Anthony Roll

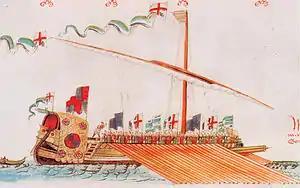
The "Galley Subtle", a Mediterranean-type galley which formed the centrepiece of the three combined rolls and the illustration that displays the highest artistic quality.

The Anthony Roll was originally a set of three separate vellum rolls. It exists today in the form of a bound volume containing the first and third rolls while the second roll is preserved in its original form. The three original rolls were made up out of a total of 17 individual membranes glued to the back of the next membrane. The membranes were of a width of and a height varying from . After receiving the first and third rolls Pepys had his clerks cut the rolls up and bound in a single volume as a book, now known as Pepys 2991. The transformation of the two rolls created a horizontal page structure, and some of the ornamentation that was cut in process was copied into the volume by hand. Pepys also inserted abstracts between the two rolls and a summarizing table that was not Anthony's, but pre-dated Pepys' binding of the rolls. This radical treatment of the original document has damaged some of the illustrations and is today deprecated. The first three illustrations of the "Henry Grace à Dieu", "Mary Rose" and "Peter Pomegranate" were all too large to fit on one page and were therefore converted to two-page spreads. The resulting bend down the centre of the illustrations led to noticeable loss of detail. Despite this, there are no plans to attempt a recreation of the original structure of the first and third rolls. The second roll, British Library Add MS 22047, is still in its original condition with the exception of a written endorsement by Mary Fox from 1857 and some damage caused by an application of chemicals to reveal faded writing.